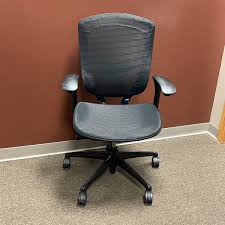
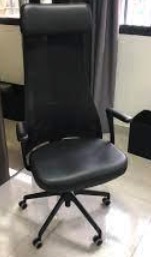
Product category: items_chair
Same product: no